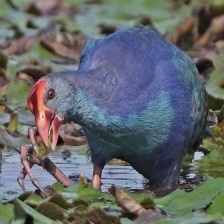
Species: PURPLE SWAMPHEN
Scientific name: PORPHYRIO PORPHYRIO
ImageNet parent category: european_gallinule